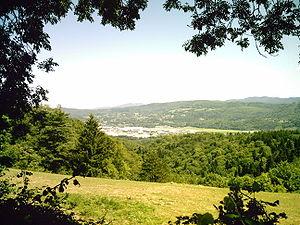
Izernore, au cœur de la vallée
Les maquis de l'Ain et du Haut-Jura sont des groupes de résistants français et étrangers qui ont opéré et trouvé refuge dans les montagnes et forêts du Bugey et du Haut-Jura durant la Seconde Guerre mondiale.
Izernore est une commune française, située dans le département de l'Ain en région Auvergne-Rhône-Alpes. Elle est chef-lieu de canton de l'Ain. Ses habitants sont les Izernois ou les Izernoises.